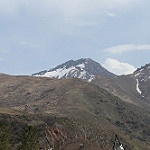
Label: mountain